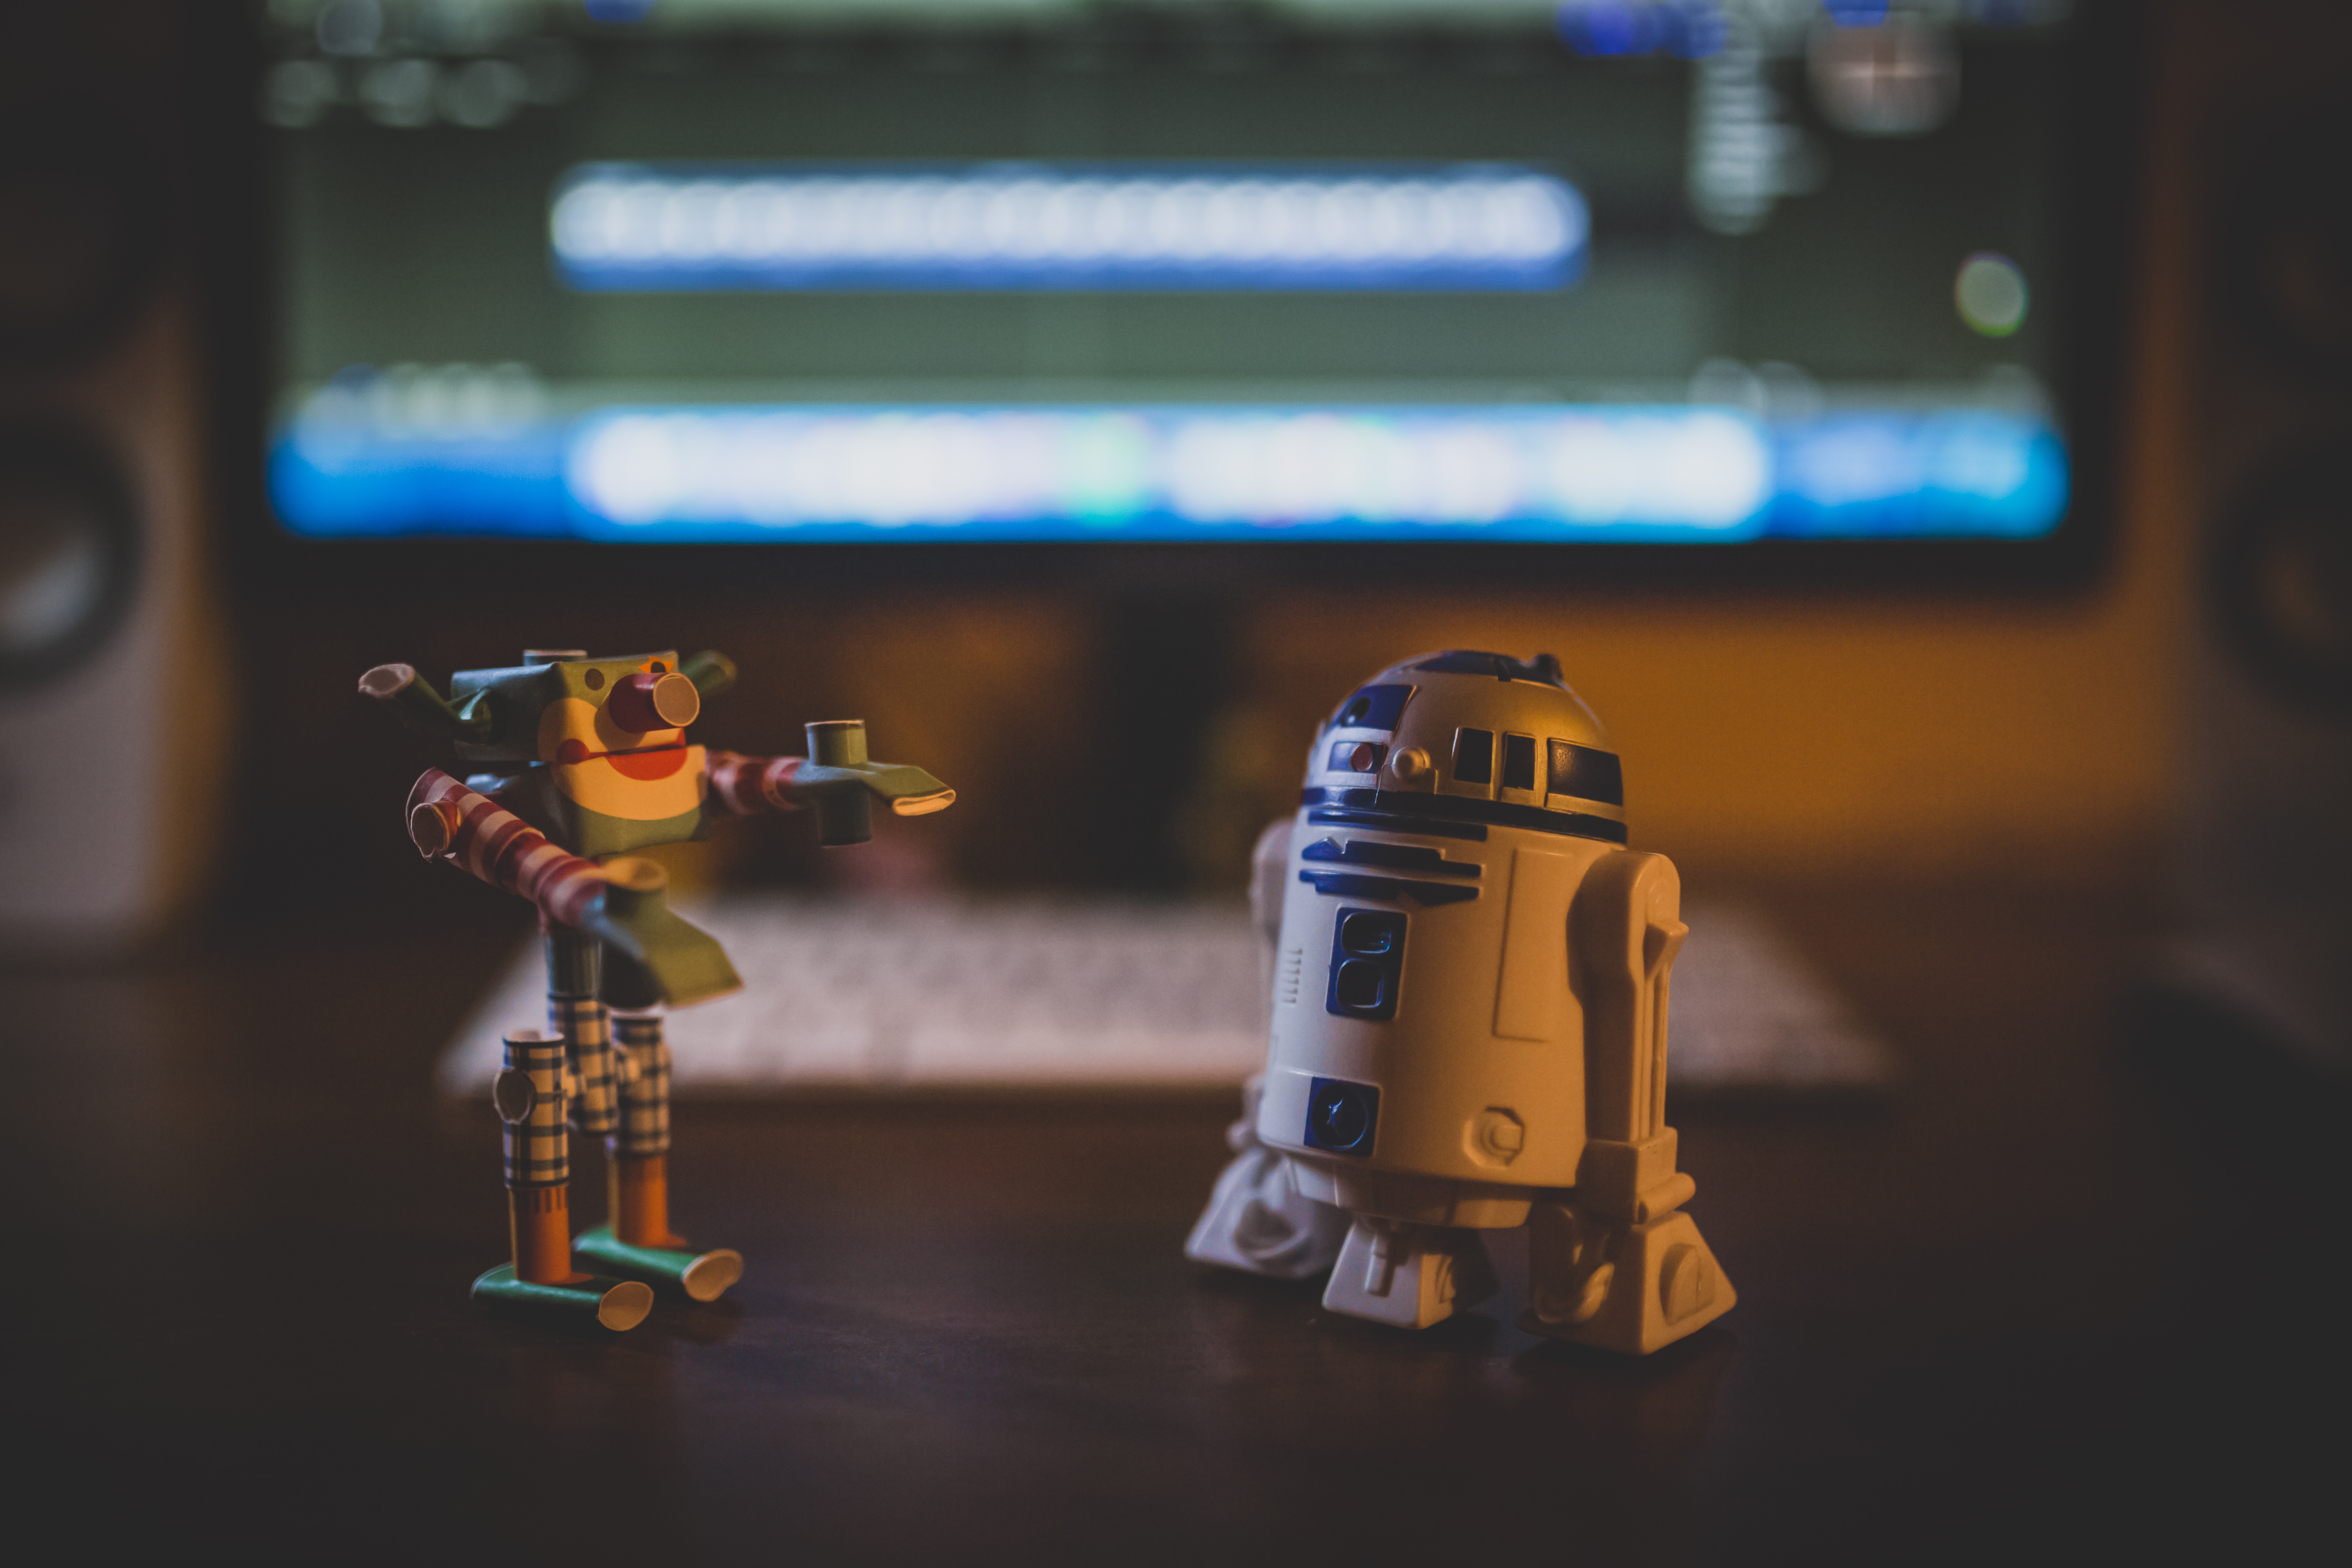
desk, macro, space, gadget, machine, closeup, toy, star wars, toys, origami, screenshot, robots, r2d2, paper robot